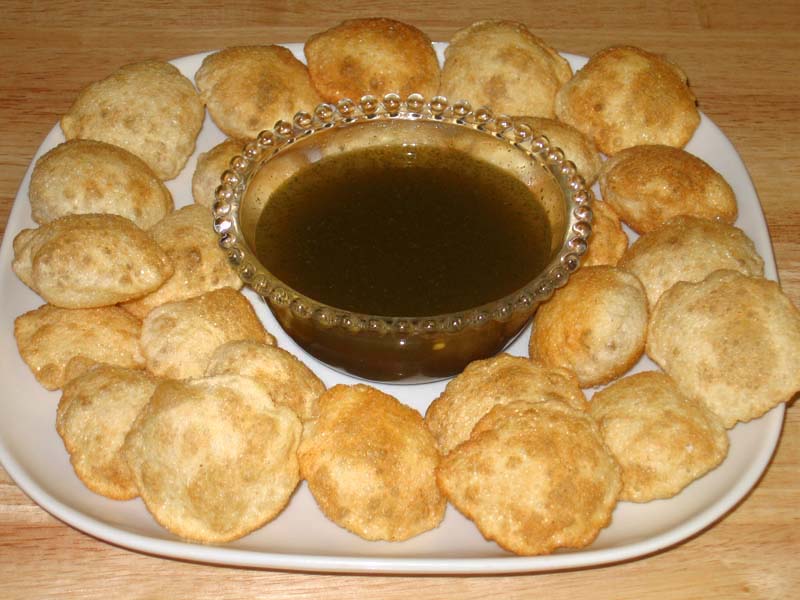
Dish: paani_puri